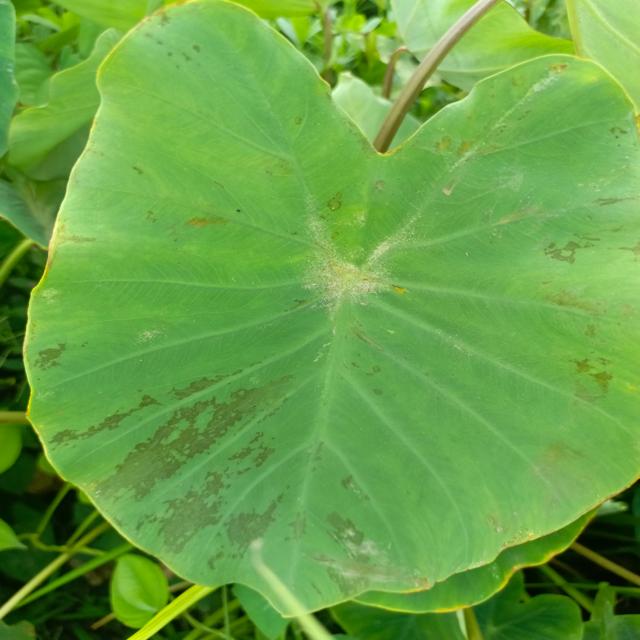
Label: Early_Blight